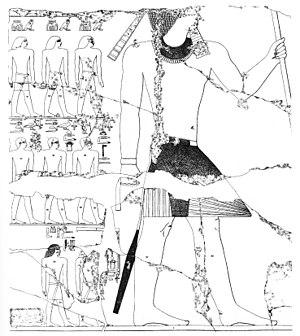
Néferirkarê Kakaï est le troisième souverain de la Vᵉ dynastie pendant l'Ancien Empire. Néferirkarê, le fils aîné de Sahourê avec son épouse Méretnebty. Il accéda au trône le lendemain de la mort de son père et régna pendant huit à onze ans, entre le début et le milieu du XXVᵉ siècle avant notre ère. Il a précédé son fils aîné, né de sa reine Khentkaous II, le prince qui allait prendre le trône comme roi Néferefrê. Néferirkarê a engendré un autre pharaon, Niouserrê, qui a pris le trône après le court règne de Néferefrê et la brève domination du peu connu Chepseskarê.